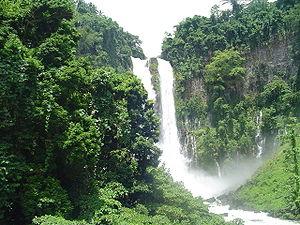
L'Angus est une rivière des Philippines située dans les provinces de Lanao del Sur et Lanao del Norte, sur l'île de Mindanao. Elle coule depuis le lac Lanao au niveau de Marawi jusque dans la baie d'Iligan.
La liste de chutes d'eau présentée ci-dessous est un échantillon, classé par continent puis par pays ou État, de chutes d'eau naturelles, ayant acquis une relative notoriété du fait de leur fréquentation et/ou de leurs particularités : dimensions, concrétionnement, aménagements humains, art mobilier, pratiques rituelles, etc.